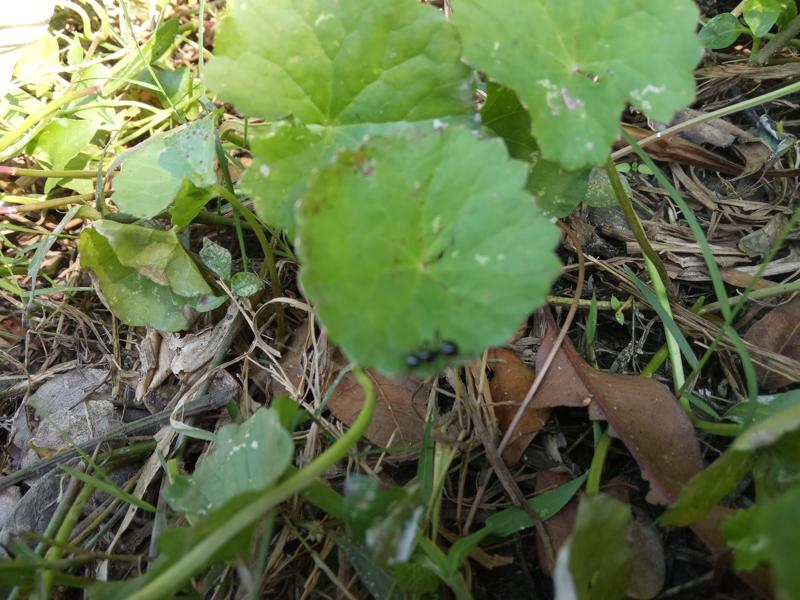
Weed species: Centella asiatica